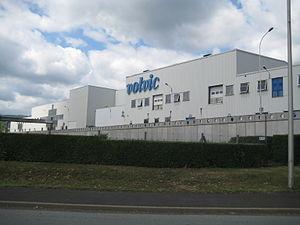
Usine d'embouteillage de Volvic
Volvic est une marque d'eau vendue en bouteille commercialisée depuis 1935 et qui appartient au groupe agroalimentaire français Danone depuis 1992.